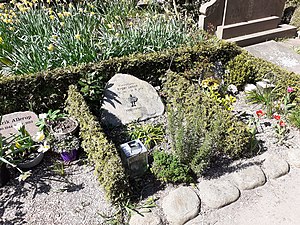
Birger Larsen (filminstruktør)
Birger Larsens grav på Holmens Kirkegård.
Birger Larsen var en dansk filminstruktør og manuskriptforfatter.